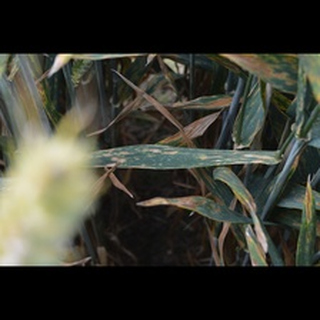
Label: wheat_septoria